May Wood Simons

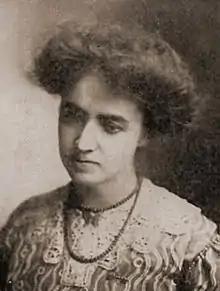
May Wood Simons (1876-1948) from a Socialist Party postcard, circa 1914.

May Wood Simons (May 10, 1876 – December 3, 1948) was an American socialist writer, editor, teacher and economist. She developed nationally acclaimed programs for the assimilation of immigrants and the political education of women, and published several notable works, including "Women and the Social Problem" and "Outline of Civics". She and her husband were members of the Socialist Labor Party and she became a significant figure in the socialist movement as a lecturer and assistant editor of the Chicago Party Socialist (1907-1910). Simons was the translator of several books by German-speaking European Marxists, including Wilhelm Liebknecht and Karl Kautsky. Simons married fellow socialist Algie Martin Simons in 1897.